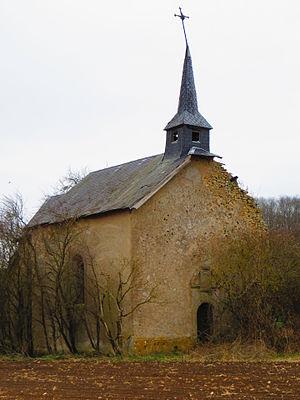
Many Mercourt chapelle
Many est une commune française située dans le département de la Moselle et le bassin de vie de la Moselle-Est.